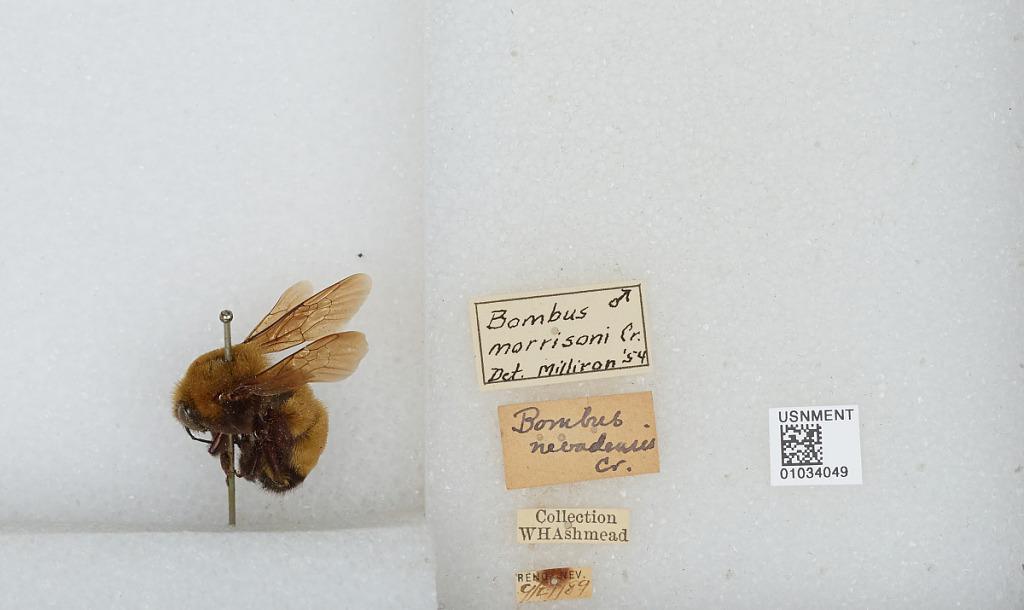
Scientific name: Bombus (Separatobombus) morrisoni Cresson
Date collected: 1989-9-21
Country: United States
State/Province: Nevada
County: Washoe
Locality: Reno
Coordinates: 39.5272, -119.822
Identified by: Milliron